HMCS Vancouver (FFH 331)

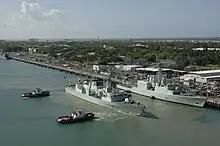
"Vancouver" (foreground) departs Pearl Harbor for Exercise 'Rim of the Pacific' (RIMPAC) in 2006

During Operation Apollo, "Vancouver" was used to intercept suspicious and unknown vessels at sea, and had on occasion boarded vessels to prevent the escape of fugitives and the transit of contraband. After a tour of duty in the Arabian Sea, her role in Apollo ended. She was replaced by another "Halifax"-class frigate to serve much the same role. "Vancouver" has spent time flying the Canadian flag more locally, including a trip to Oregon in 2003 and a visit to her namesake city of Vancouver to celebrate the tenth anniversary of her being commissioned.